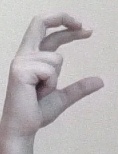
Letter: thal